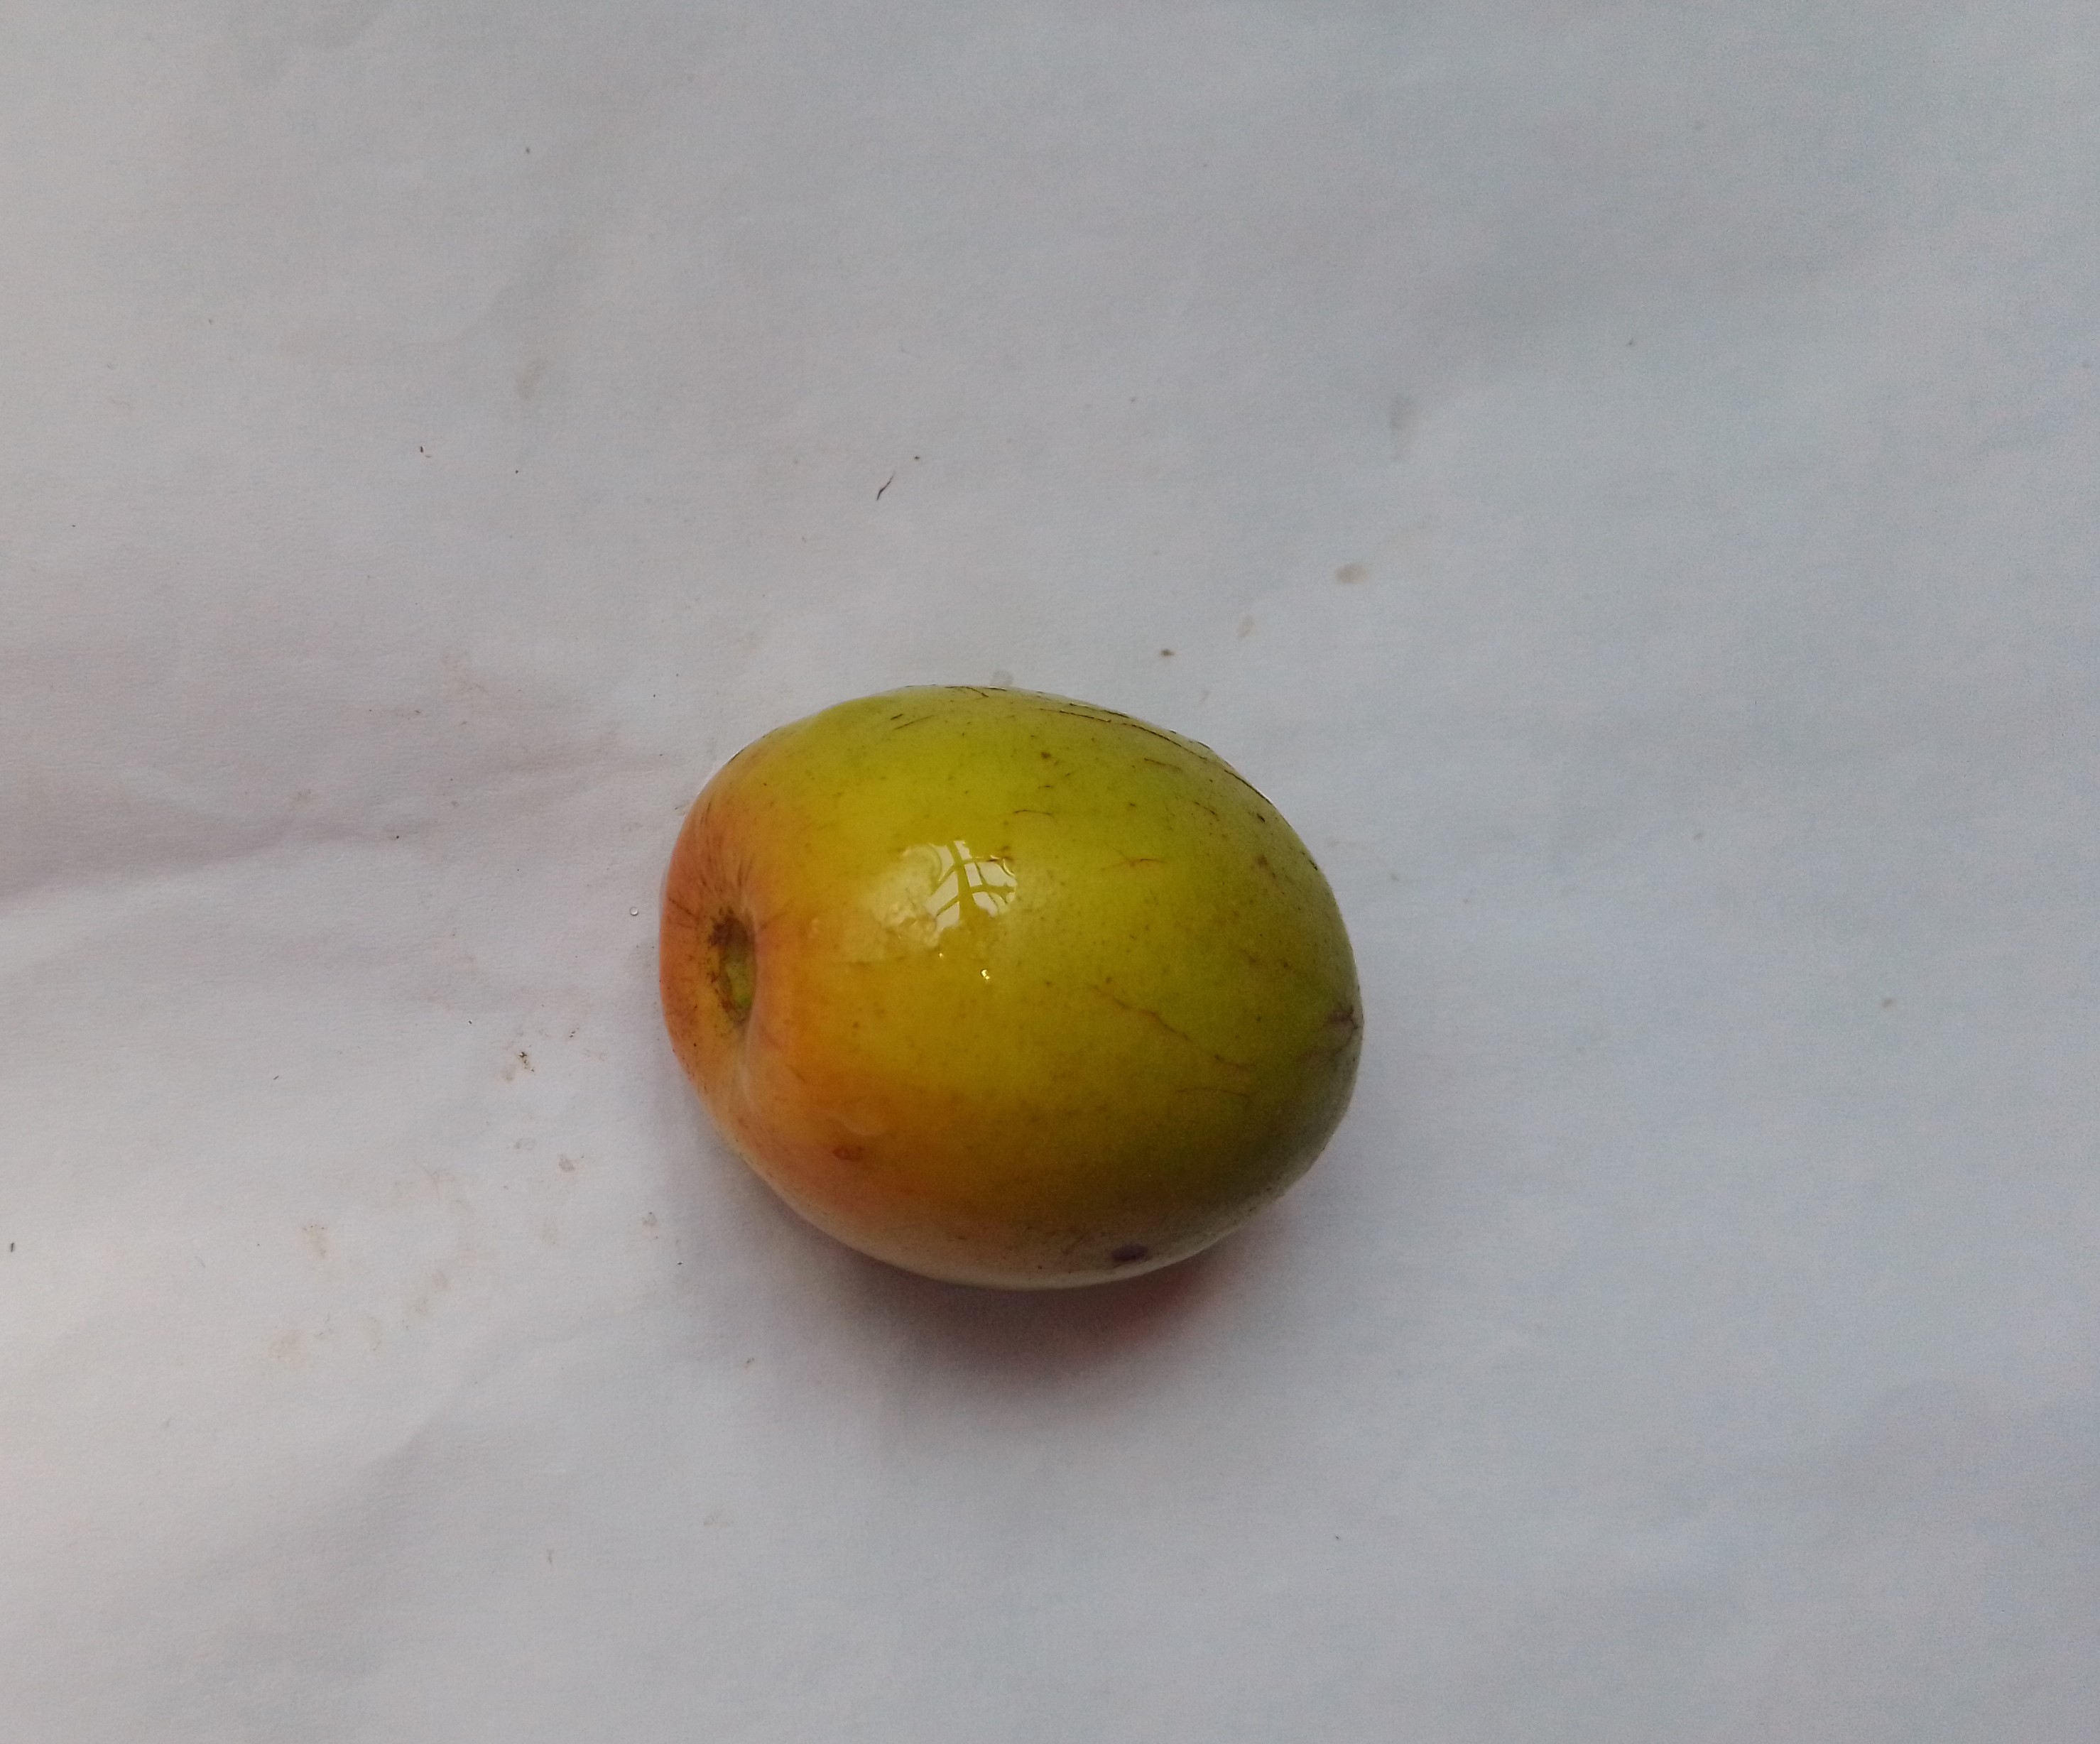
Fruit: jujube
Condition: fresh